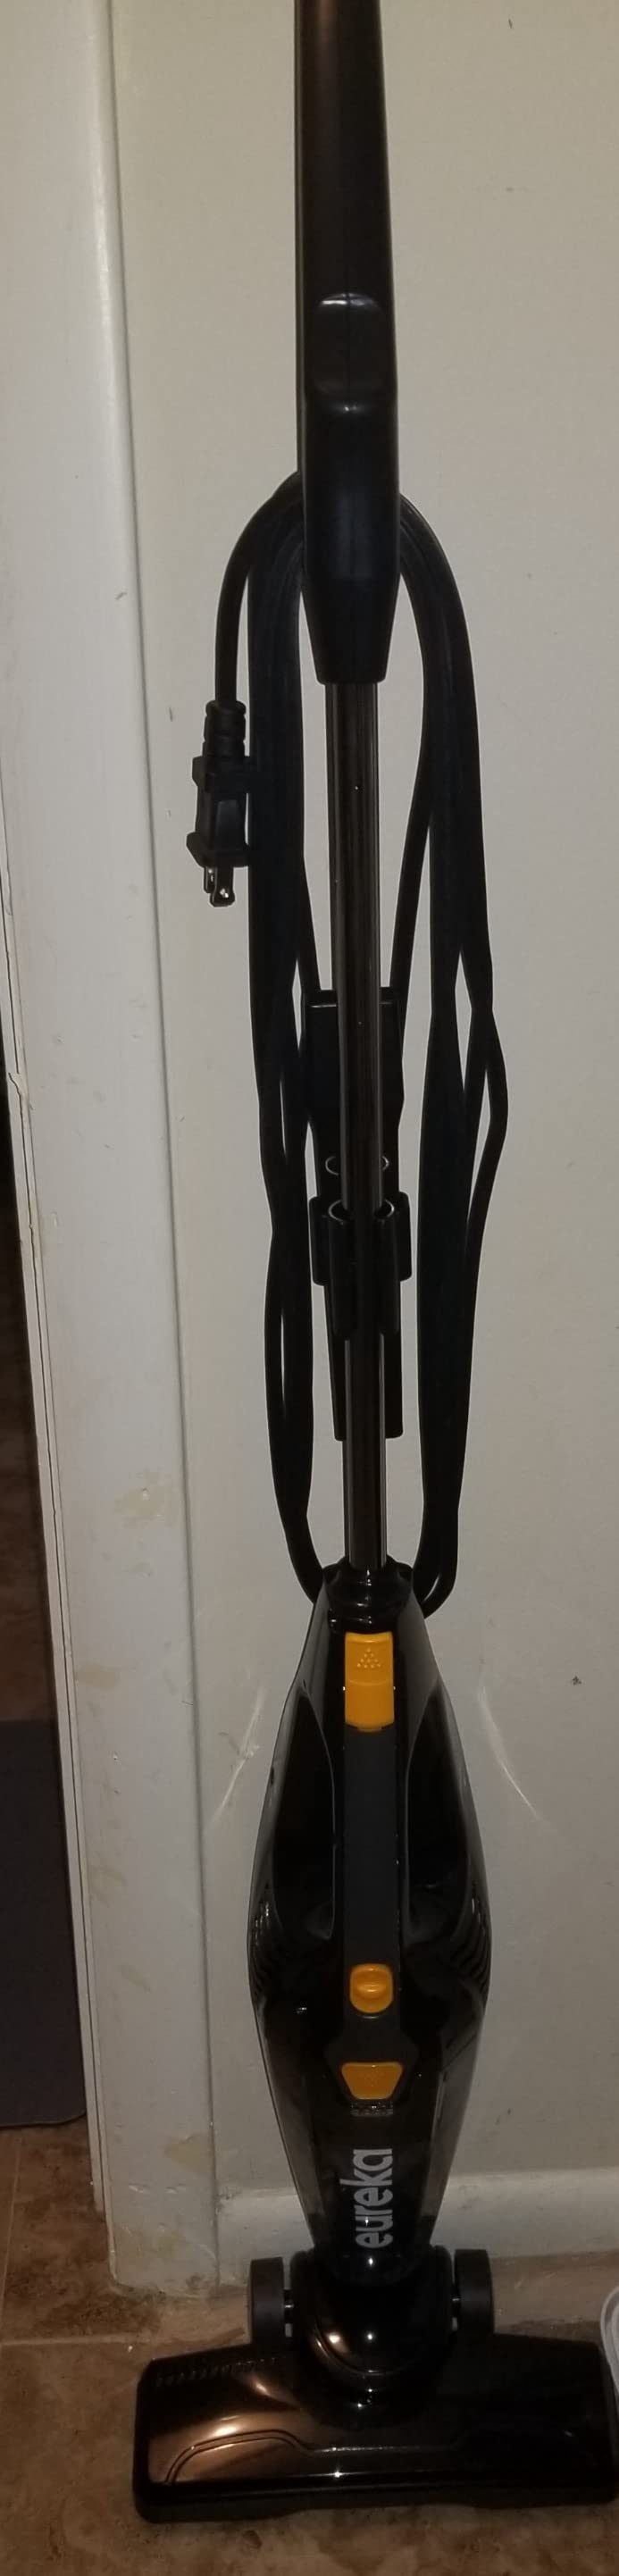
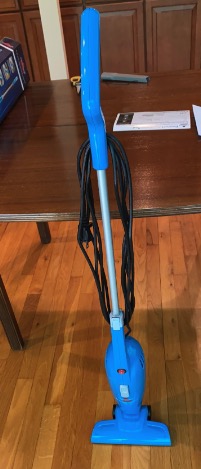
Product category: items_vacuum
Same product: no